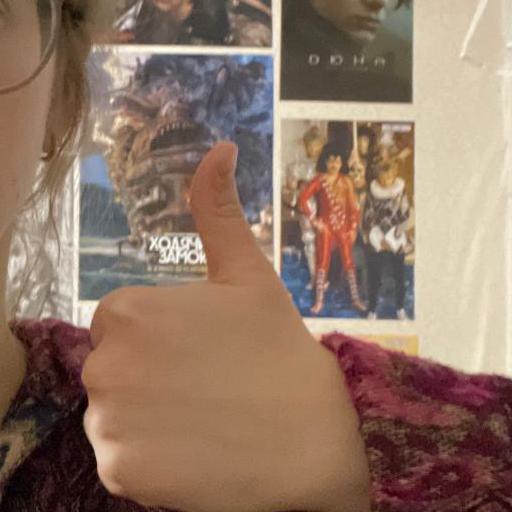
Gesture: like